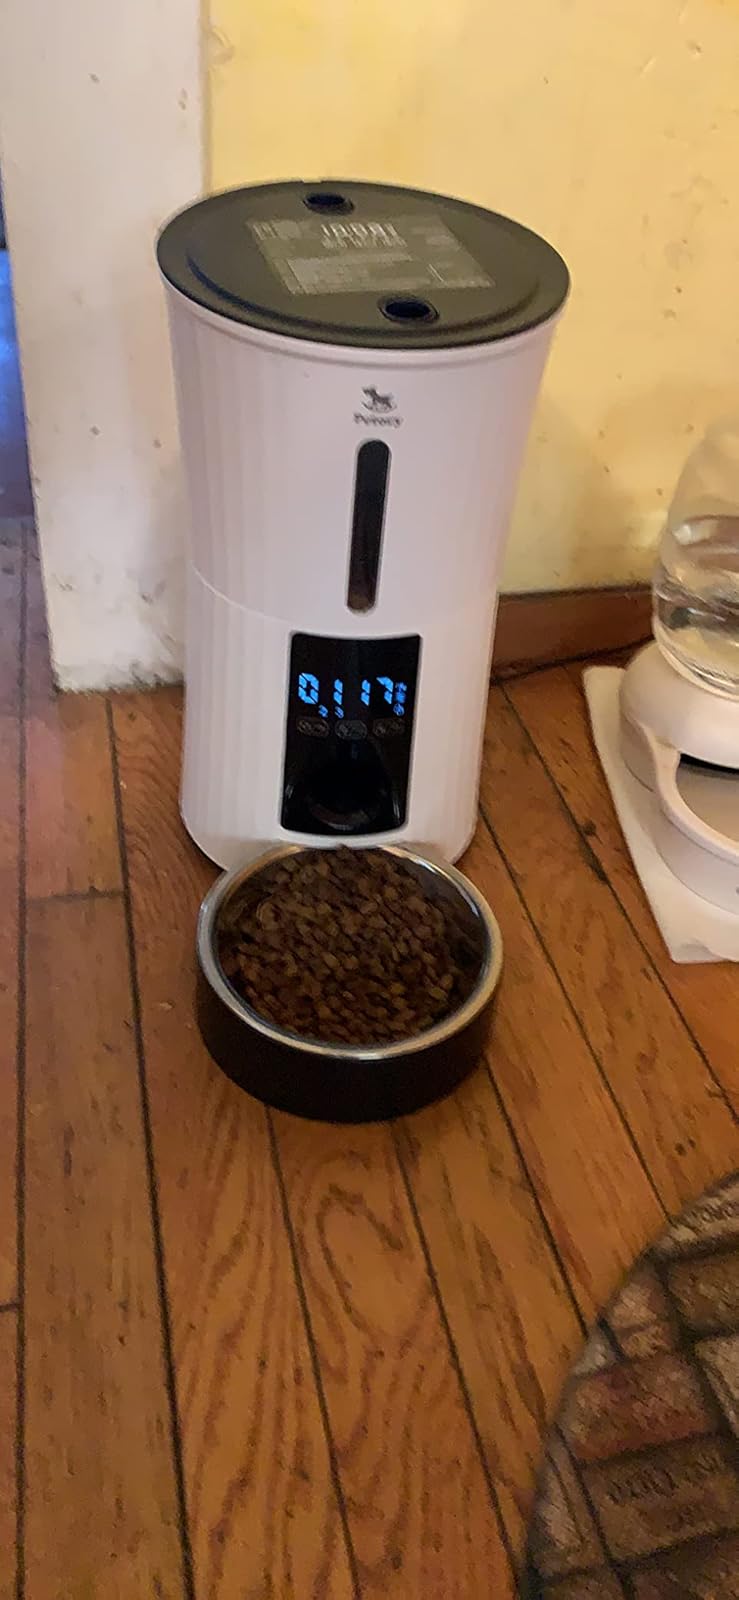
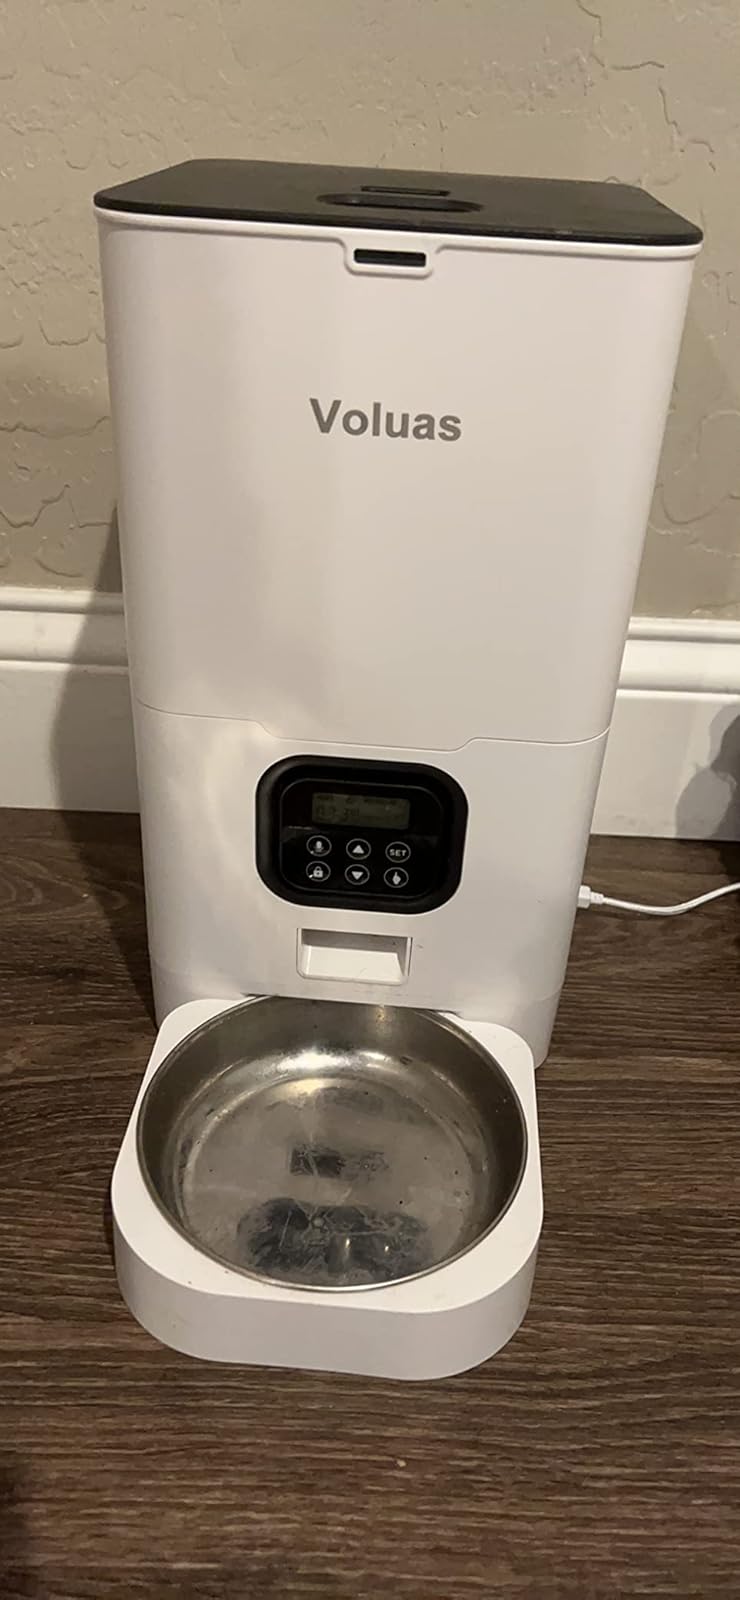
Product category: items_feeder
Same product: no